Leggo My Meg-O

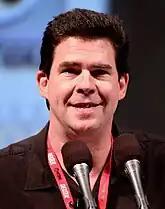
Ralph Garman guest starred in this episode as Meg's gym teacher.

The episode was written by Brian Scully and directed by John Holmquist. Danny Smith, Alec Sulkin and Wellesley Wild served as executive producers, and James Purdum and Domonic Bianchi as supervising directors.